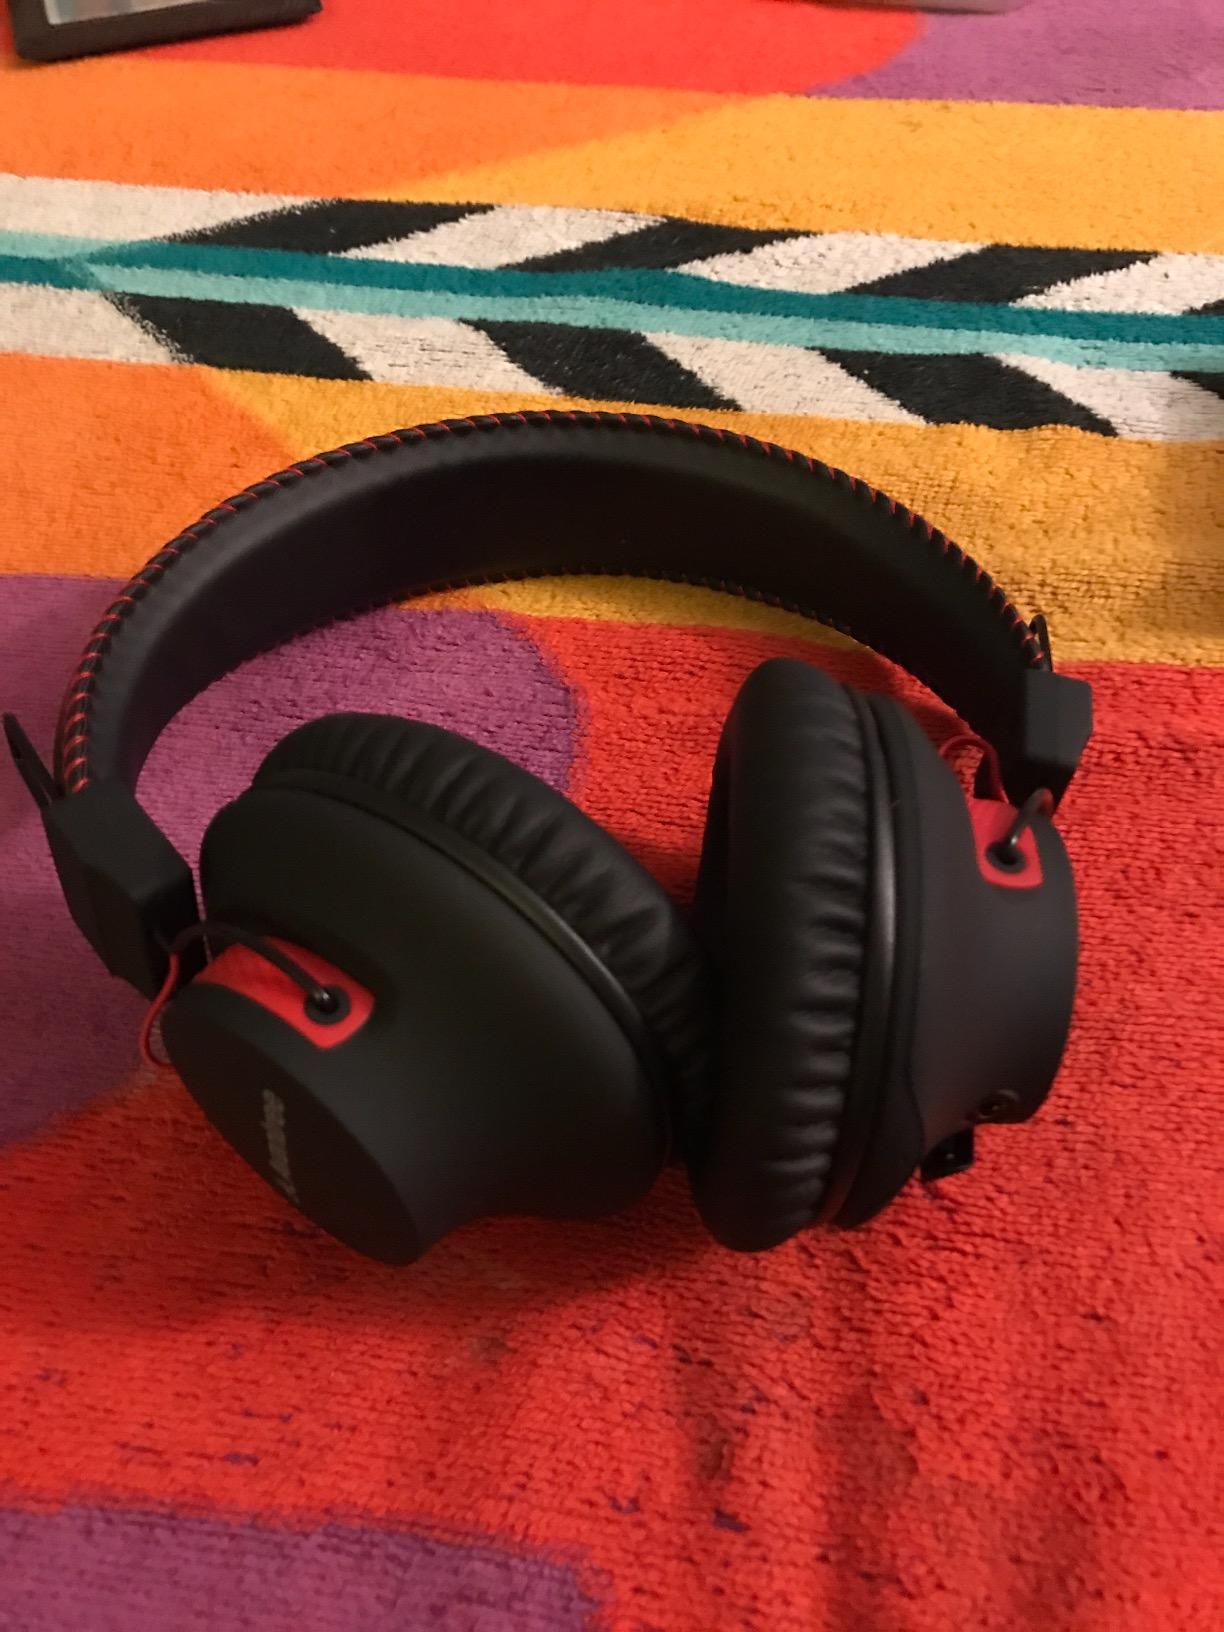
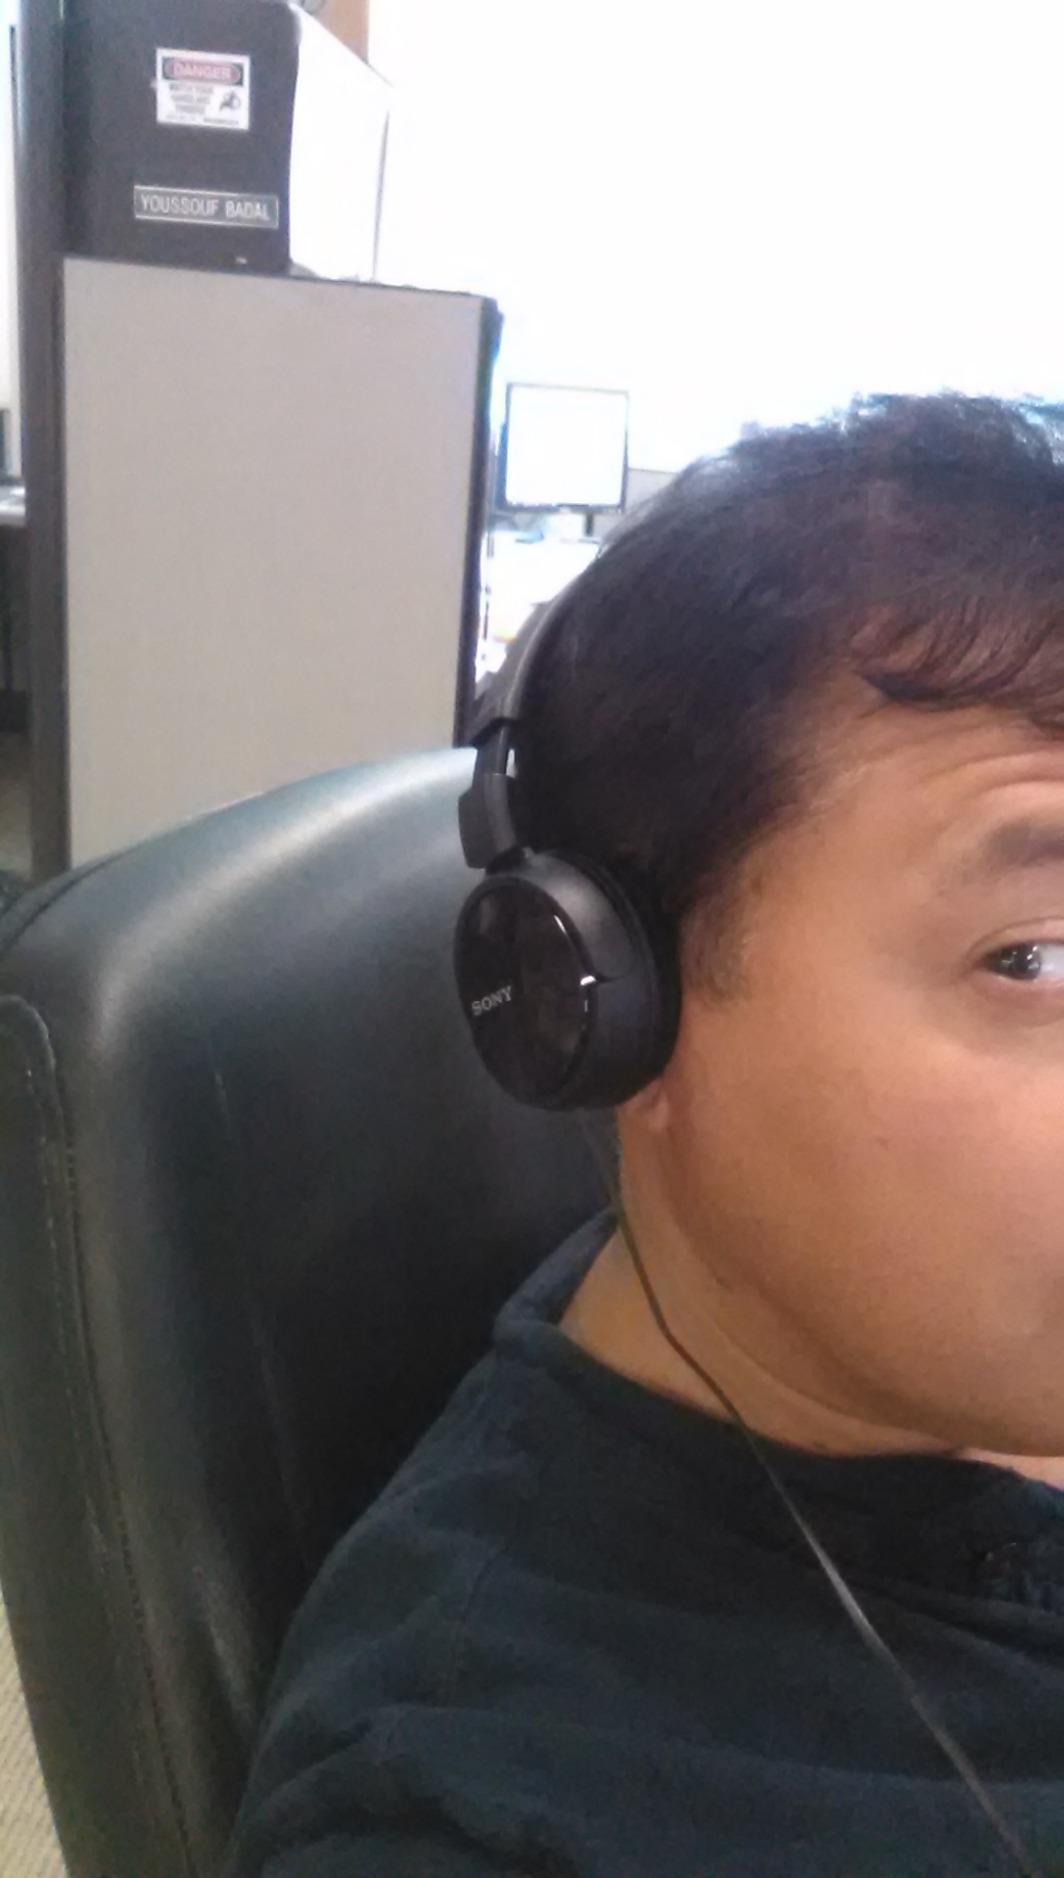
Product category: headphones
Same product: no